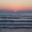
Label: sea